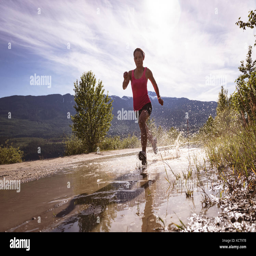
fit woman jogging in water on a sunny day